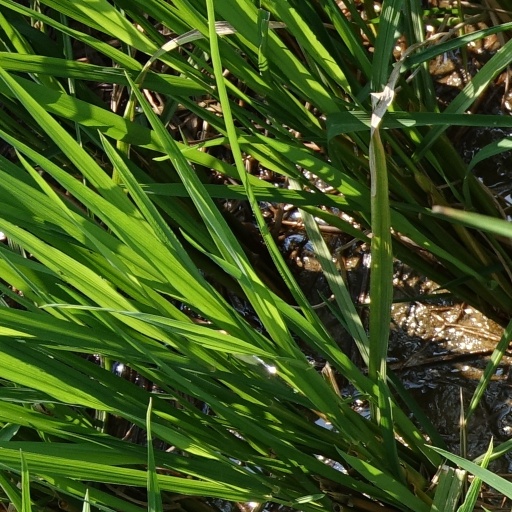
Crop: rice